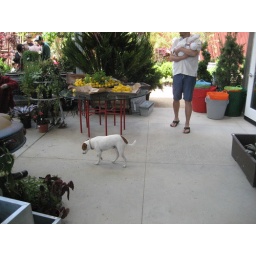
Deuce vacuuming under the chicken and corn table